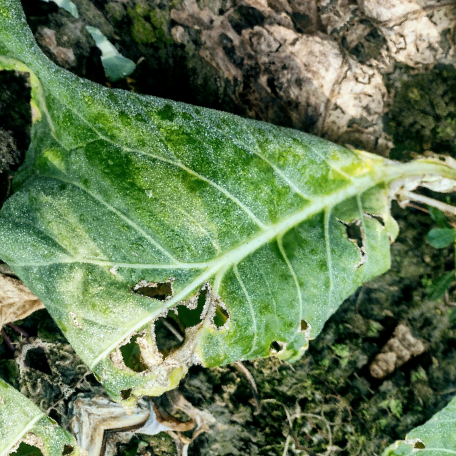
Label: Downy Mildew